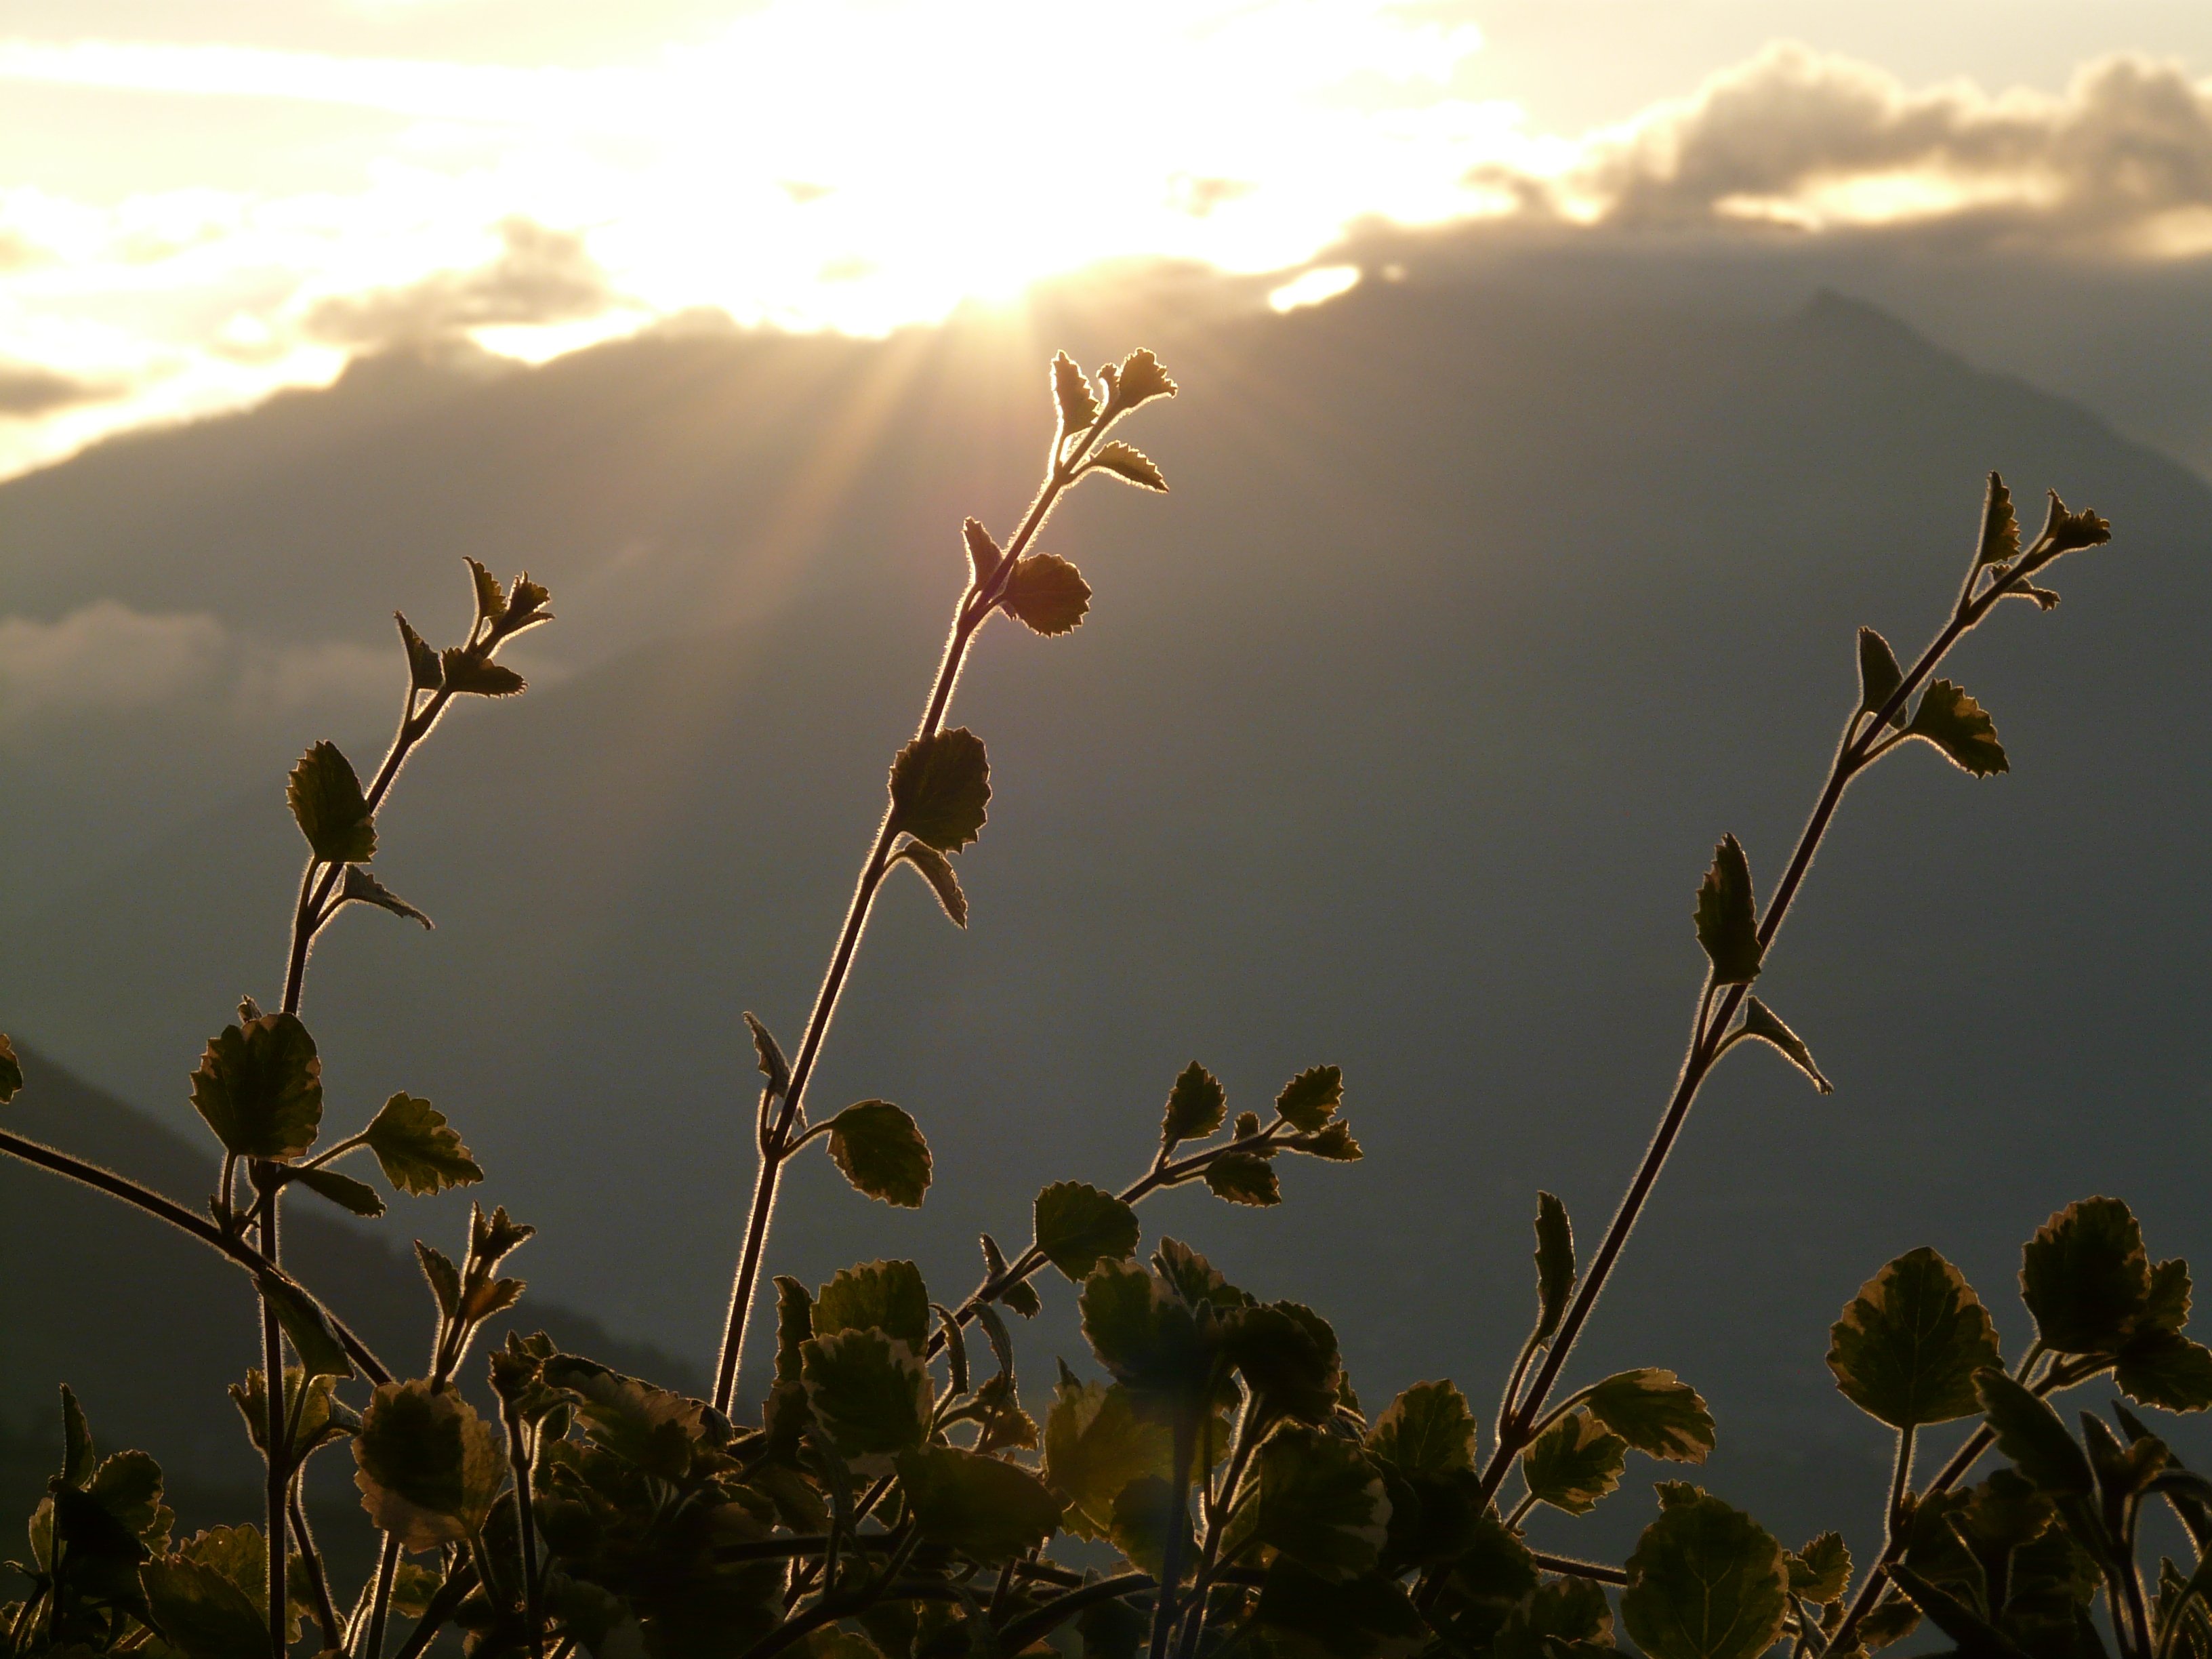
tree, nature, grass, branch, silhouette, mountain, plant, sky, sun, sunrise, sunset, field, sunlight, morning, leaf, flower, dawn, dusk, evening, autumn, flora, savanna, back light, atmospheric phenomenon, grass family